Vervant, Charente

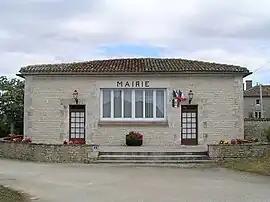
Town hall

Vervant is a commune in the Charente department in southwestern France.